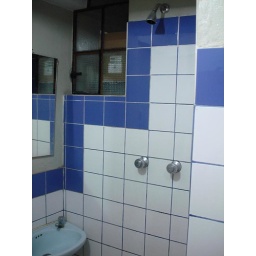
This was the bathroom in my hotel in Abancay, notice that the sink is in the shower.